Witwatersrand

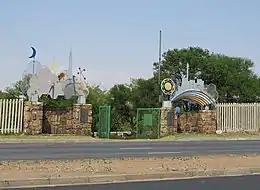
The street entrance of George Harrison Park

A final event that had a major impact on the geology of the Witwatersrand Basin and its exposure in the Johannesburg region, was a massive meteor impact 110 km to the south-west of Johannesburg 2.02 billion years ago. The impact was close to the present village of Vredefort, which has given its name to the geological remnant of this immense event: the Vredefort Dome. Not only are the remains of this impact among the oldest on Earth, but it is also one of the largest meteor impacts to have left its imprint on present-day Earth geology. A meteor 10–15 km across created a 300 km diameter crater, distorting all the rock strata within that circle. Johannesburg is just within the outer edge of this impact crater. In the immediate vicinity of the impact all the subterranean strata were uplifted and upturned, so that Witwatersrand rocks are exposed in an arc 25 km away from the impact centre. There are no gold deposits in these outcrops. The meteor impact, however, lowered the Witwatersrand basin inside the crater. This protected it from erosion later on; but, possibly more importantly, bringing it to the surface close to the crater rim, near Johannesburg. In fact, apart from the Witwatersrand outcrops (i.e. where these rocks are exposed at the surface) in the immediate vicinity of the Vredefort Dome, virtually all the other outcrops occur in an arc approximately 80–120 km from the centre of the impact crater, to the west, north-west, north and north-east. Thus, it is possible that if it had not been for the Vredefort asteroid strike 2 billion years ago, humanity would either never have discovered the rich gold deposits beneath the Southern African surface, or they would have been eroded away during the uninterrupted removal of a several kilometres thick layer of deposits from the surface of the Southern African Plateau in the relatively recent geological past: i.e. the past 150 million years, but especially during the last 20 million years.